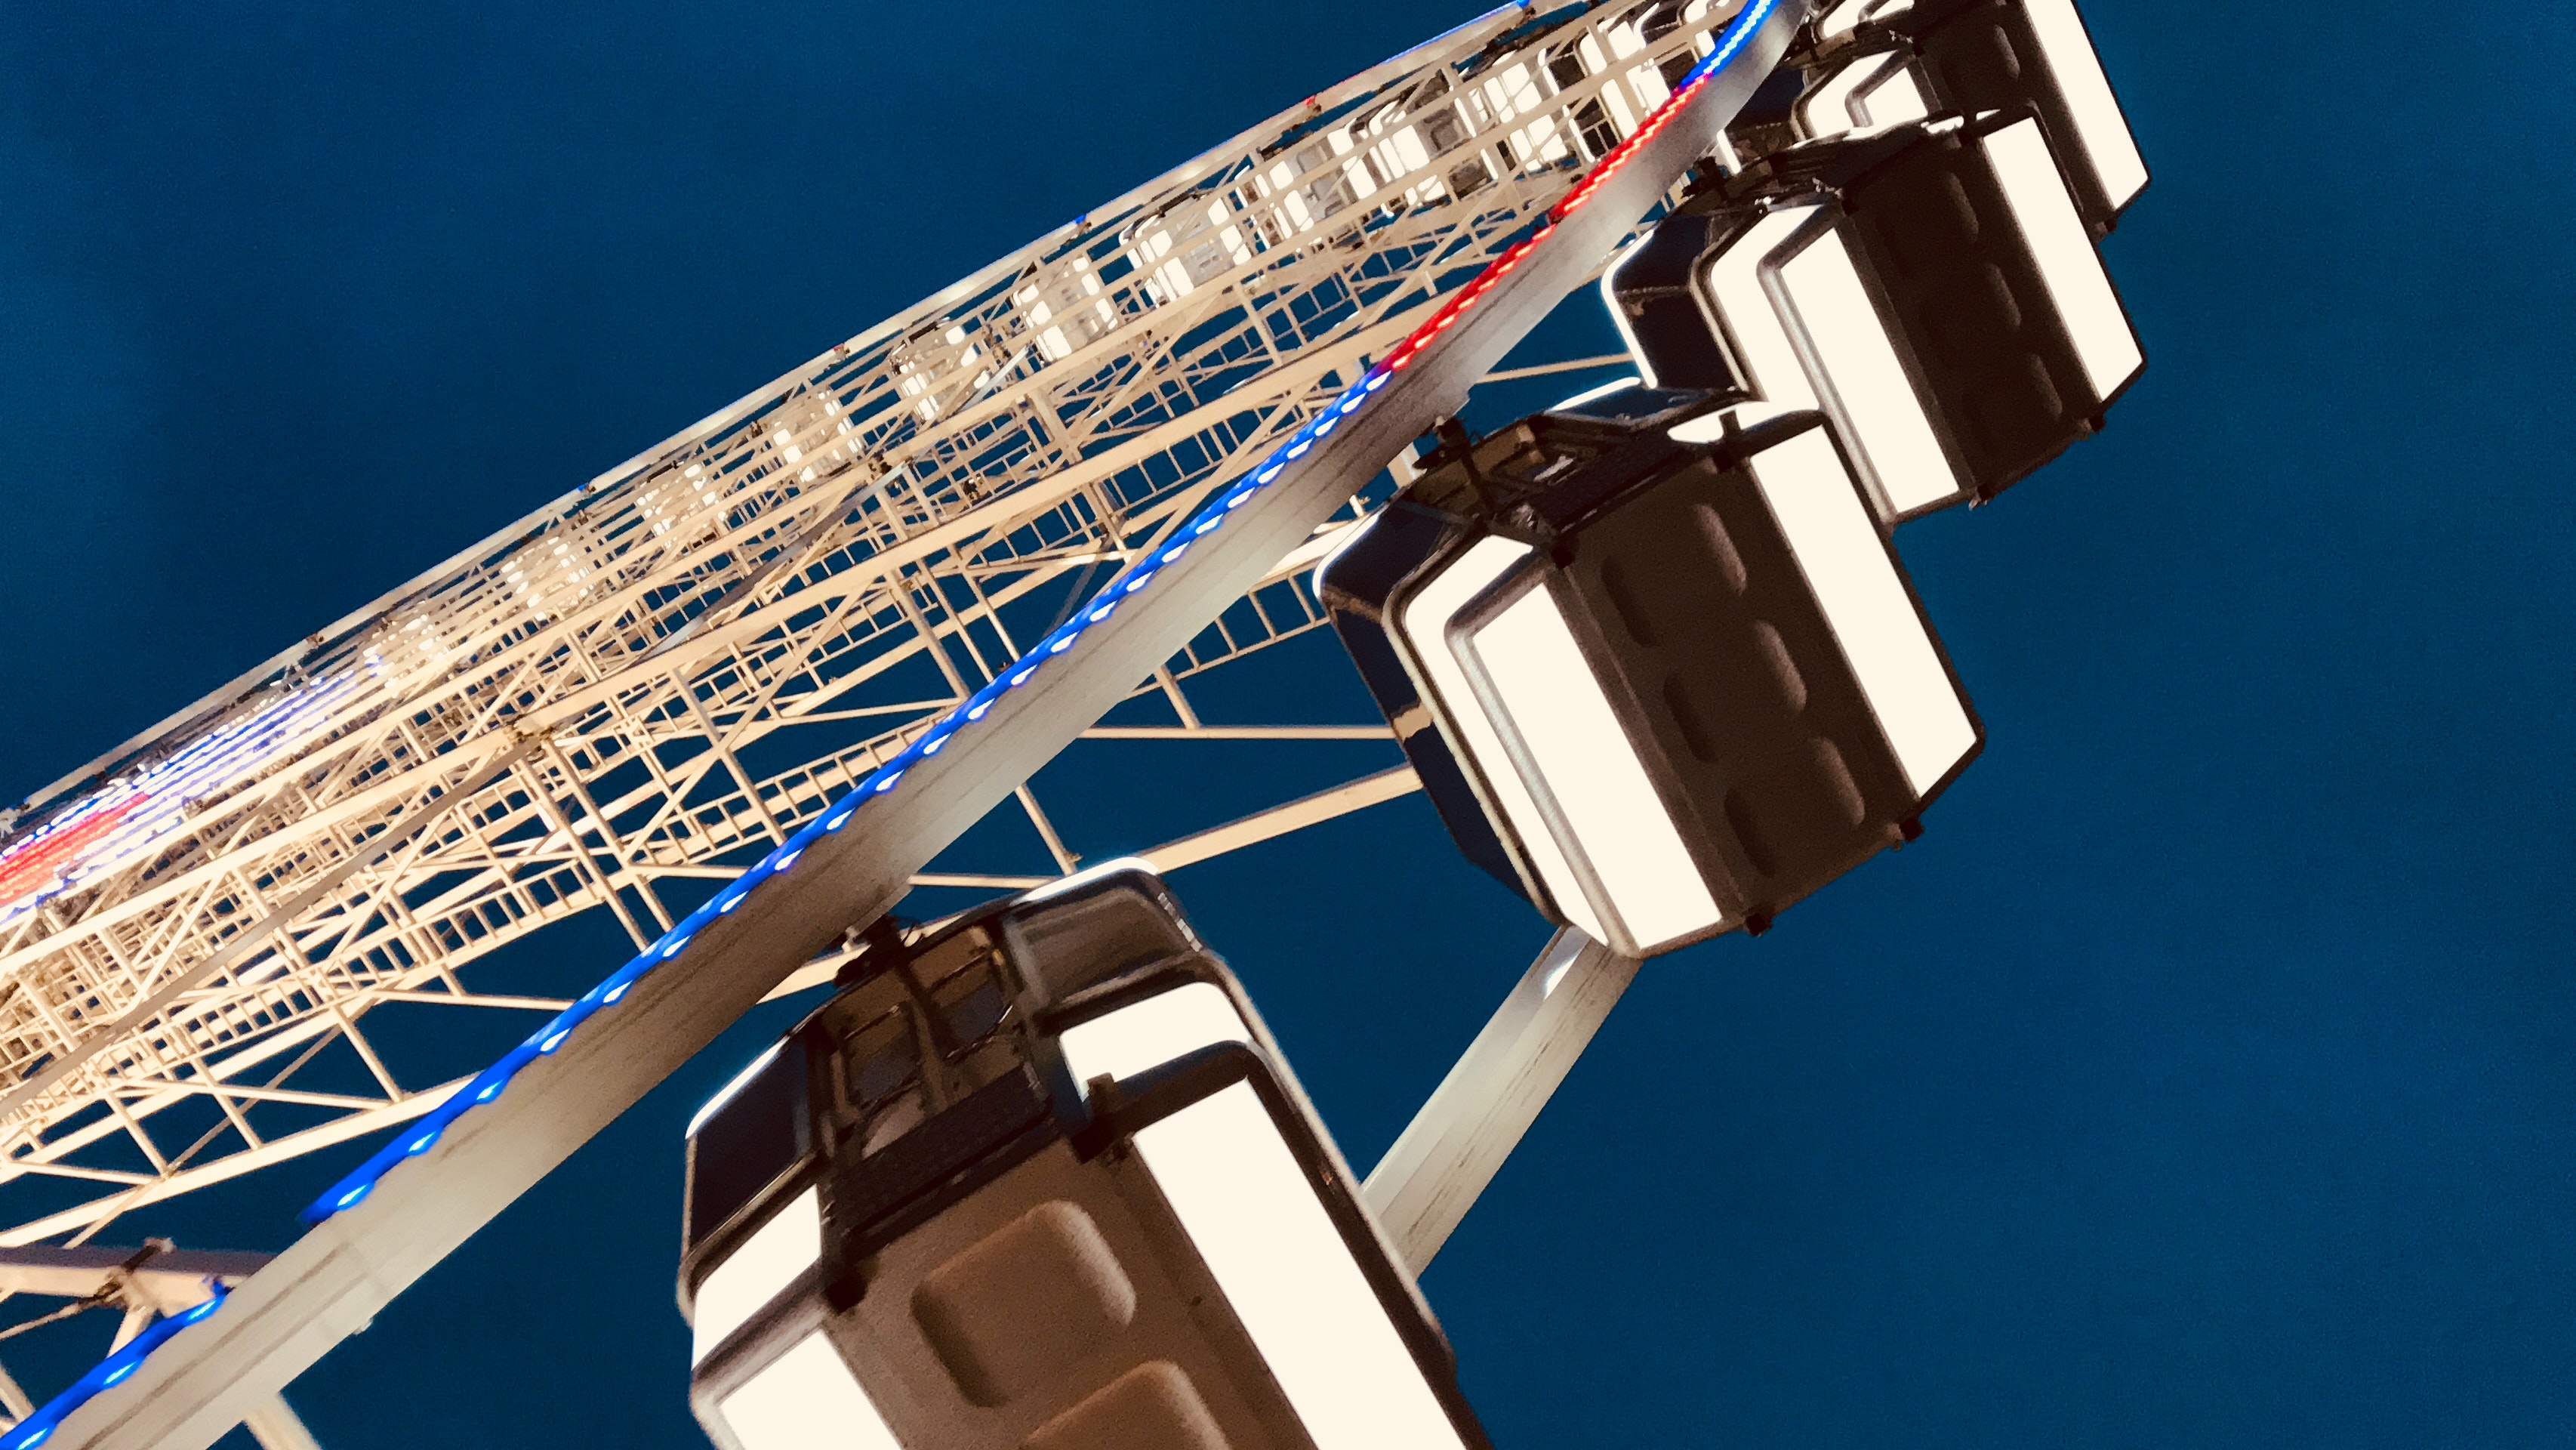
crane, ferris wheel, sky, tourist attraction, telecommunications engineering, nonbuilding structure, vehicle, control tower